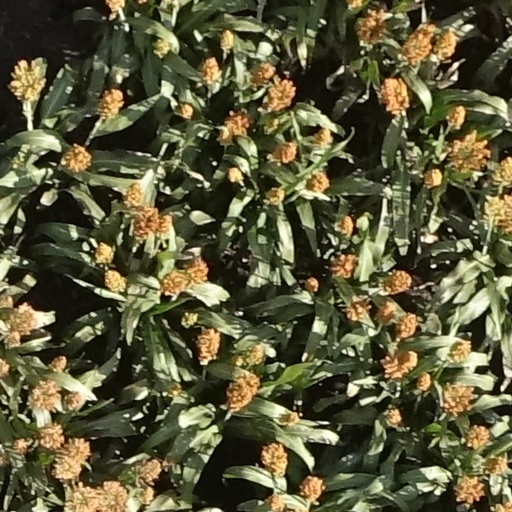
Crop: sorghum